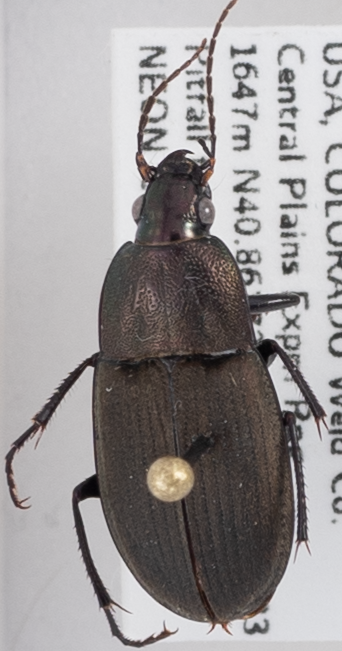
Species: Chlaenius tomentosus
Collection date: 2019-07-03 04:00:00
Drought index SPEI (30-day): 1.13
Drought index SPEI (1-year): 0.612
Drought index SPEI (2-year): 0.526